North Campus Open Space

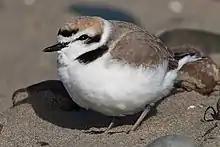
The western snowy plover is a shorebird that remains in decline due to habitat loss, human disturbance, and other factors.

The restoration of NCOS is supporting the recovery of rare, threatened and/or endangered species including but not limited to the Western Snowy Plover, California Least Tern, Burrowing Owl, Crotch's Bumblebee, Western Pond Turtle, Belding's Savannah Sparrow and the Ventura marsh milk-vetch.